Jack Torrance (athlete)

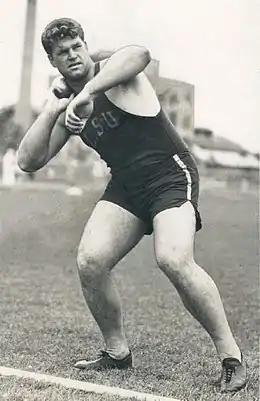
Torrance in 1933

John Torrance (June 20, 1912 – November 10, 1969) was an American shot putter and American football player. Torrance broke the shot put world record several times in 1934, his eventual best mark of 17.40 m remaining unbeaten until 1948. At the 1936 Summer Olympics he placed fifth.